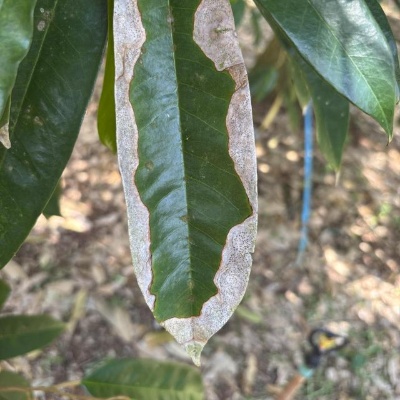
Label: Leaf_Blight